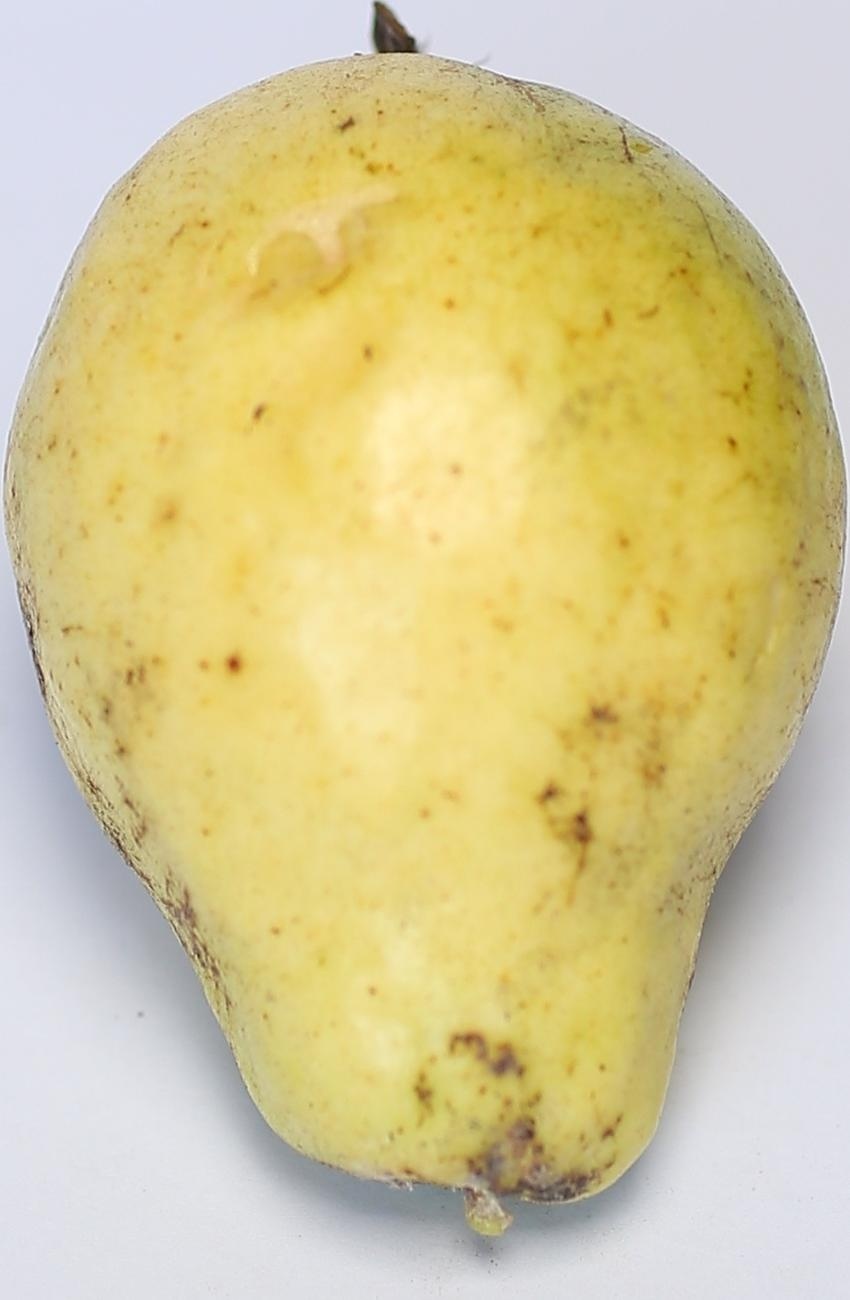
Maturity: ripe
Variety: thadhrami